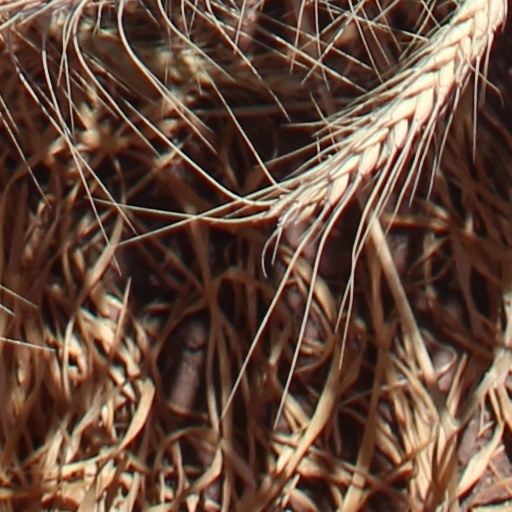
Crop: wheat